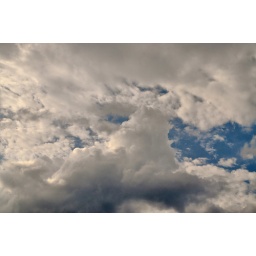
Just a slightly interesting cloud formation. I like the patches of blue sky just behind, masked mostly by the clouds.